Johann Gottfried Ebel

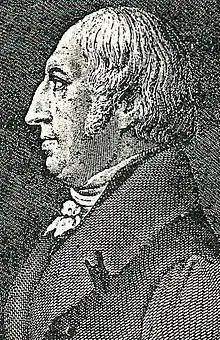
Johann Gottfried Ebel, copperplate from 1833

Johann Gottfried Ebel (6 October 1764 – 8 October 1830) was the author of the first real guidebook to Switzerland.